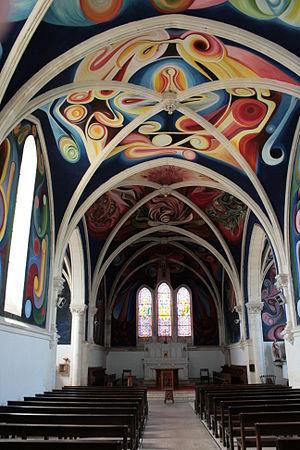
Le Menoux, Indre, France. Fresques de l'église - 1968-1976 - par Jorge Carrasco (1919-2006), peintre bolivien actif et mort en France. Vue générale vers le choeur.
Le Menoux est une commune française située dans le département de l'Indre, en région Centre-Val de Loire.
L'église Notre-Dame du Menoux est une église catholique française. Elle est située sur le territoire de la commune du Menoux, dans le département de l'Indre, en région Centre-Val de Loire.
Jorge Carrasco, né le 4 mai 1919 à La Paz en Bolivie et mort le 25 juillet 2006 à Le Menoux, est un artiste bolivien.